Portable art

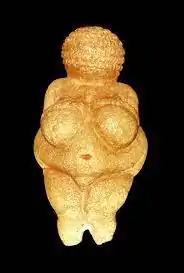
Venus figurine

This is a broader term that encapsulates many forms of the above portable art. Figurative art includes three dimensional statues of animals or humans, and figures carved, imprinted, or painted on media. Figurative art resembles animals or humans, or "figures."